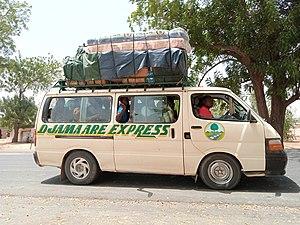
Le Diamaré est un département du Cameroun situé dans la région de l'Extrême-Nord. Son chef-lieu est Maroua.